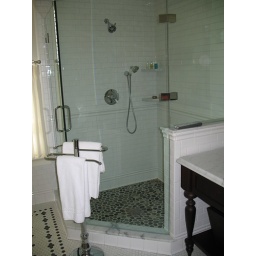
Shower in master bath - ocean stones on floor of shower